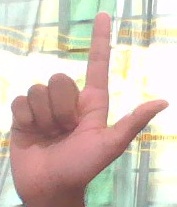
ASL sign: L